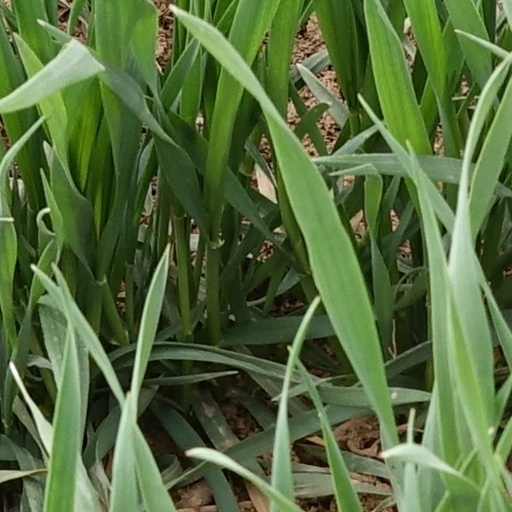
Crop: wheat